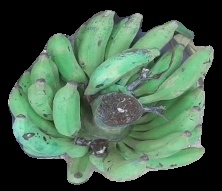
Variety: elakki-bale
Grade: grade3